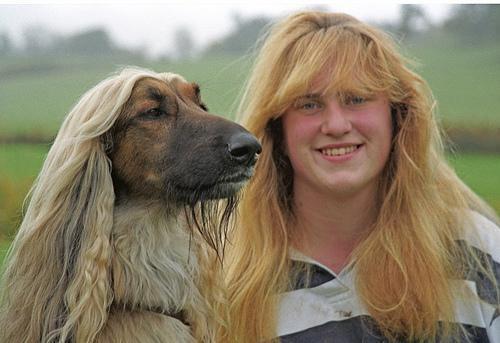
Afghan_hound